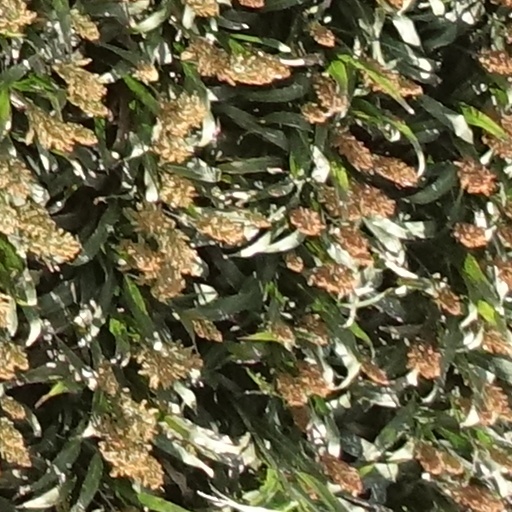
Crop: sorghum